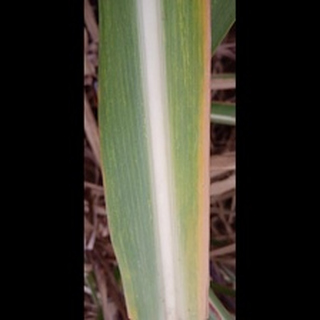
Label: sugarcane_yellow_leaf_disease